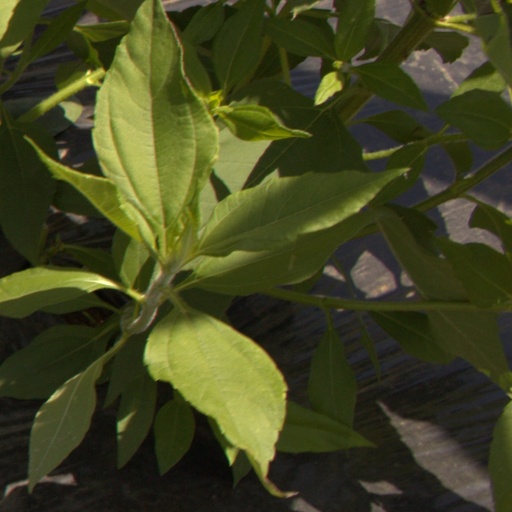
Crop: Jerusalem artichoke